York, Ontario

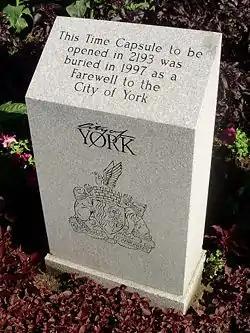
A time capsule outside the York Civic Centre, a building that formerly housed York's City Council. It depicts the city's logo and coat of arms, with the city's motto in Latin.

From the period of 1850 onwards, individual villages developed such as Parkdale (1879) and Brockton (1881), which were later annexed into Toronto. The village of Weston was incorporated in 1882. Toronto Junction and East Toronto were incorporated in 1887, both later annexed by Toronto. The village of North Toronto was incorporated in 1889, annexed by Toronto in 1912. Other parts of York were directly annexed by Toronto, such as "The Annex", Riverdale, Rosedale, Seaton and Sunnyside in the 1880s and Bracondale, Deer Park, Wychwood, The Midway and Balmy Beach after 1905.